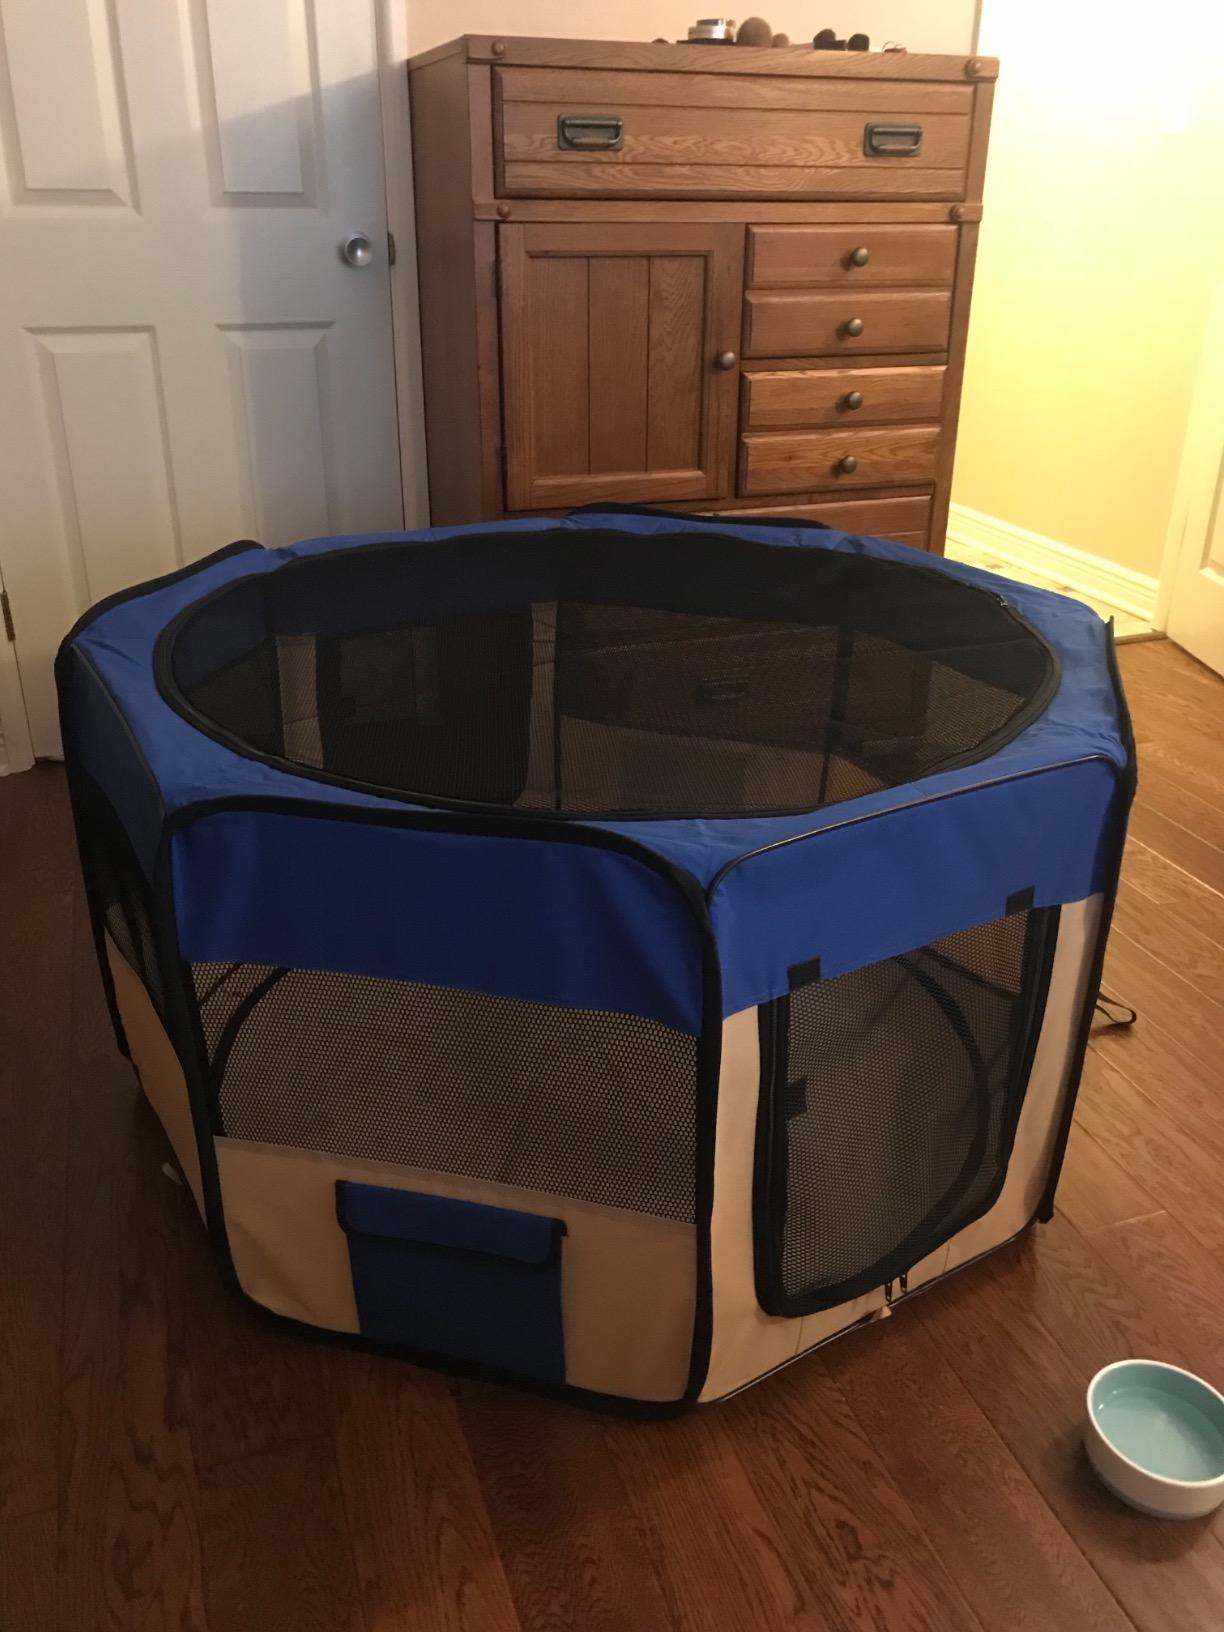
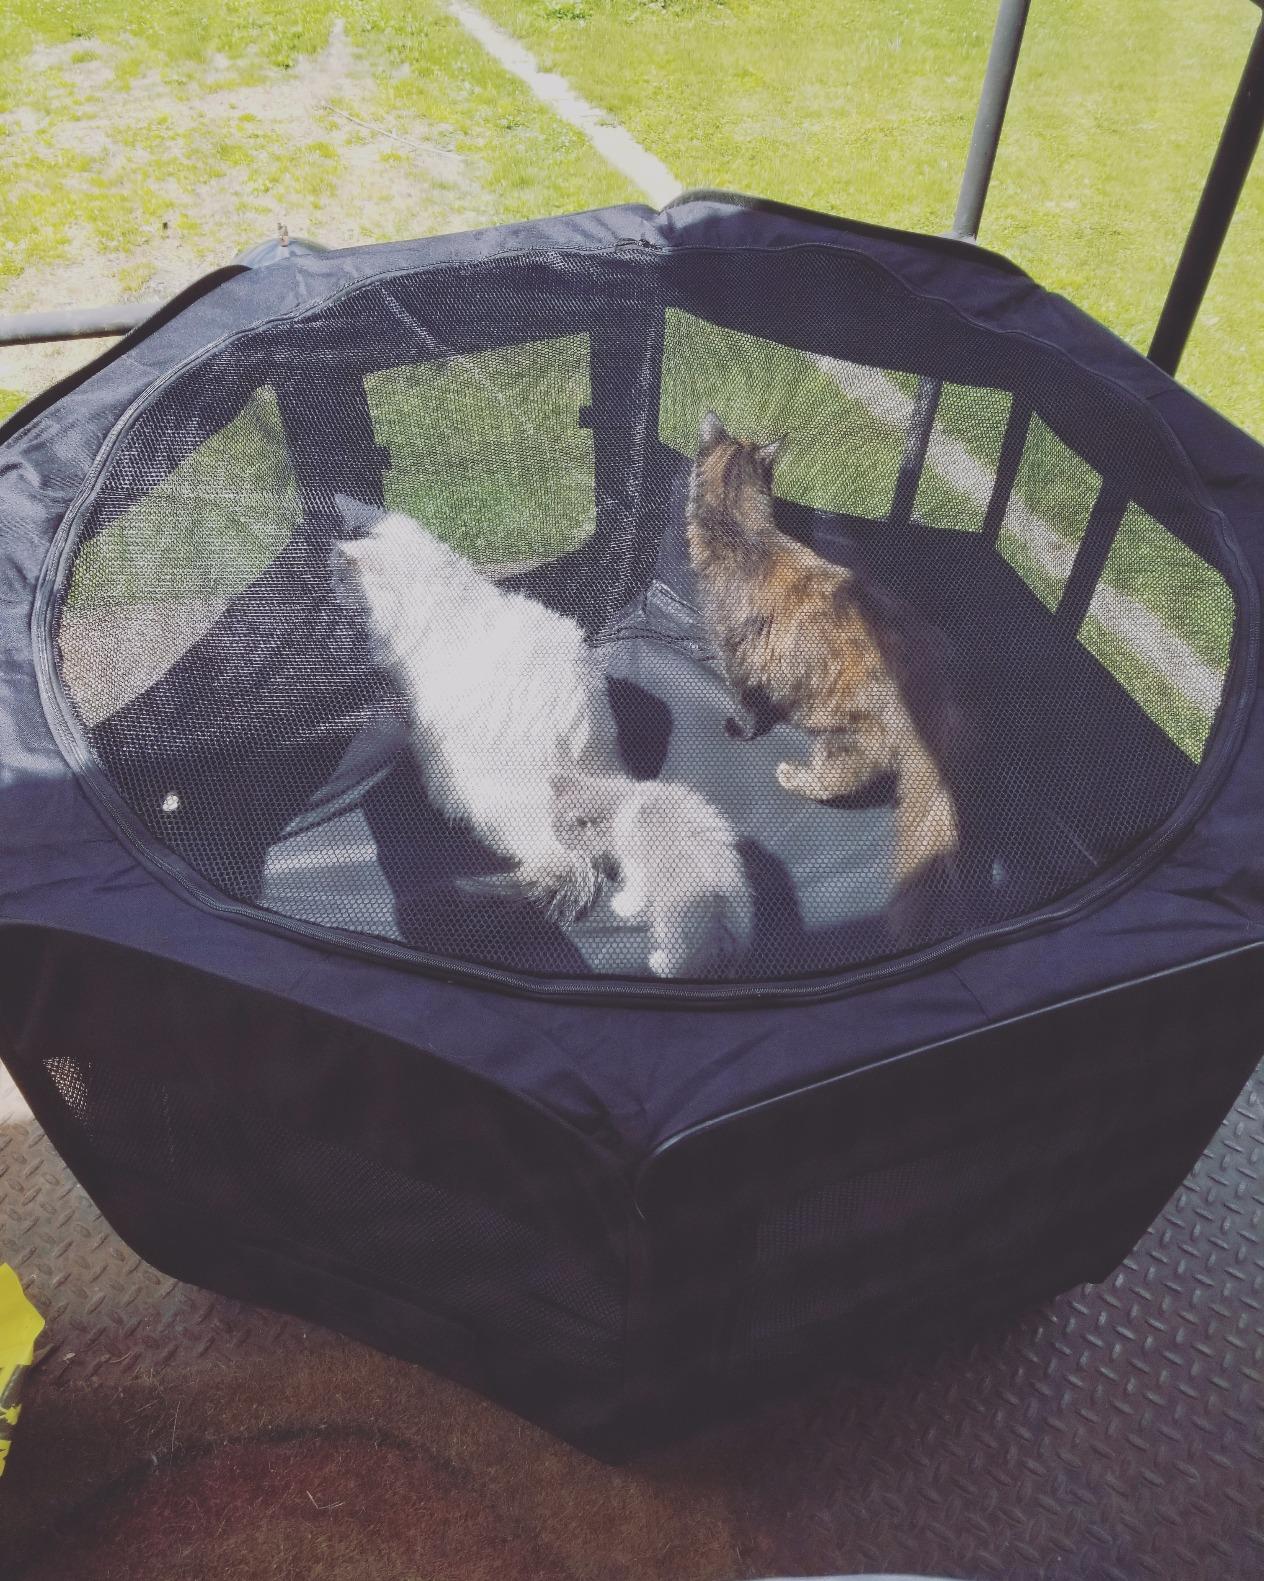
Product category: items_kennel
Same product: no